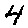
Label: 4